2,6-Pyridinedicarbothioic acid

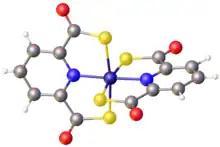

PDTC binds to both Fe and Fe. The ferric complex is brown, whereas the ferrous complex is blue. In the presence of air, the ferrous complex oxidizes to the ferric compound. It is iron selective as only the Fe complex is soluble in water. PDTC is produced mainly during the exponential phase of bacterial growth. The conditions at which "Pseudomonas" produces PDTC is 25 °C, pH=8 and sufficient aeration.